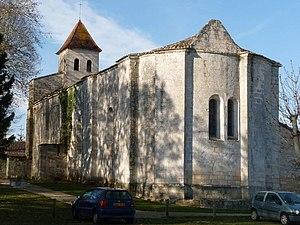
église de Garat, Charente, France
Cet article recense les monuments historiques de la Charente, en France.
Garat est une commune du sud-ouest de la France, située dans le département de la Charente.